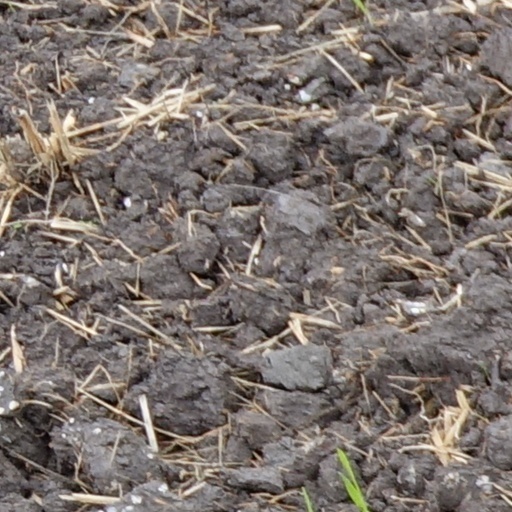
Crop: wheat